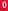
Number: 0